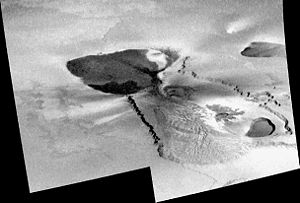
Io (måne) / Vulkanisme
Tvashtar-catenaen; en kæde af vulkankratre på Io
Io er en af Jupiters måner, og sammen med de tre andre såkaldte galileiske måner Europa, Ganymedes og Callisto, en af de første Jupiter-måner der blev opdaget. Den har navn efter Io fra den græske mytologi; et navn der blev foreslået af Simon Marius kort efter dens opdagelse. Dette navn vandt først udbredelse i midten af det 20. århundrede — indtil da refererede faglitteraturen til Io som "Jupiter-I".